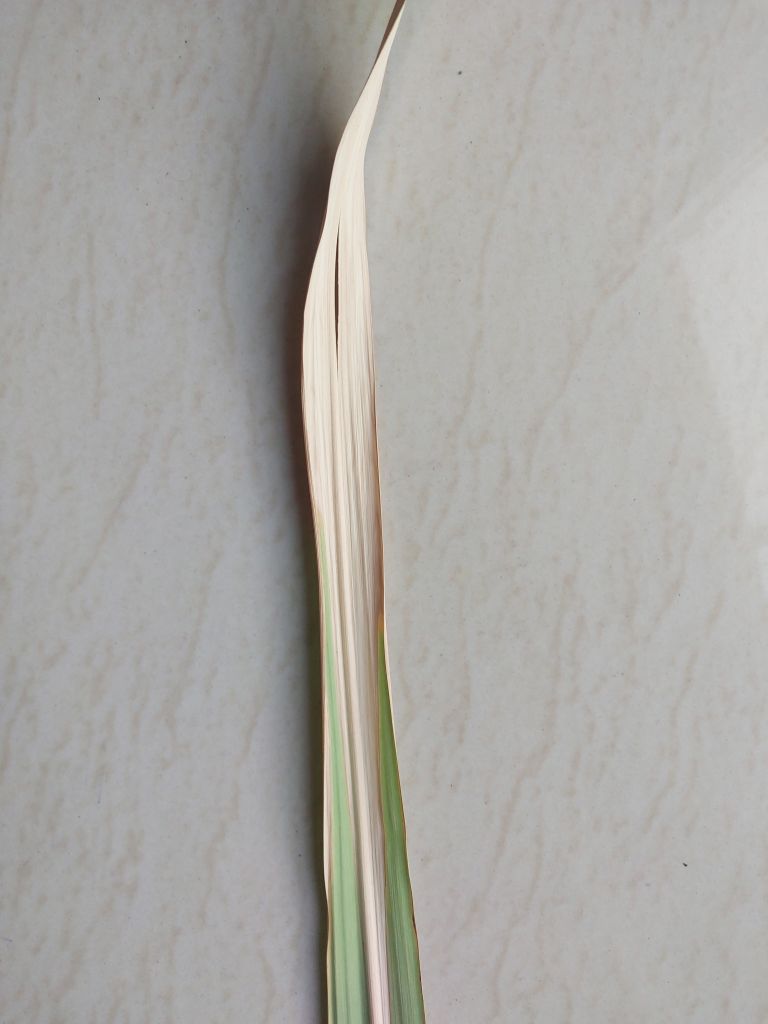
Label: Banded Chlorosis